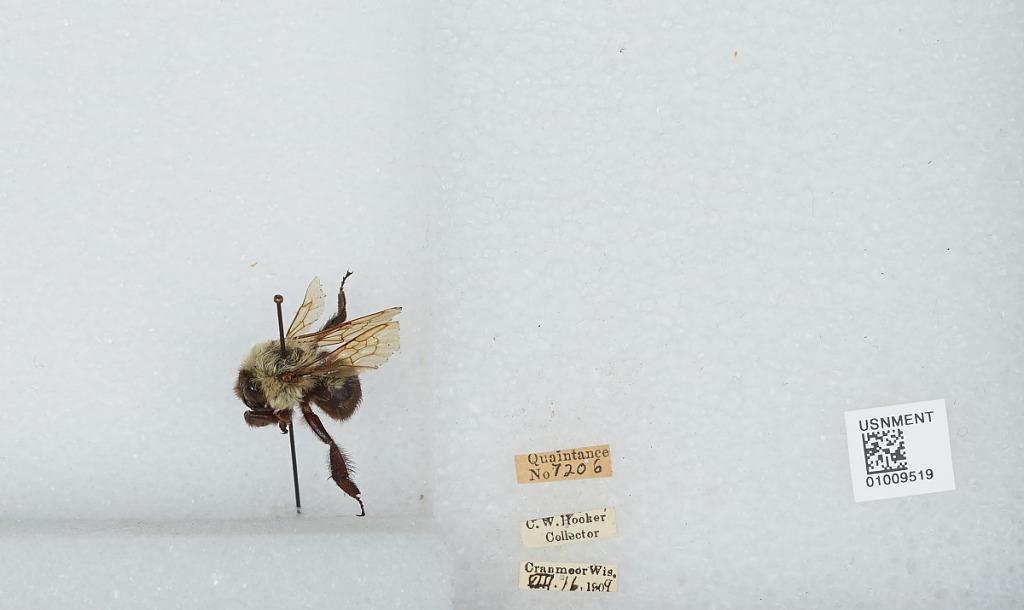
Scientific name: Bombus (Separatobombus) griseocollis (De Geer)
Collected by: C. Hooker
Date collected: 1909-8-16
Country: United States
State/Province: Wisconsin
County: Wood
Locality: Cranmoor
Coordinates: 44.3544, -90.0169